Petar Ganchev

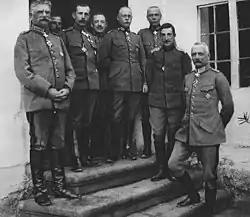
Ganchev (fourth from left) with German military officers and Prince Boris of Bulgaria on 16 November 1915

Petar Ganchev (8 January 1874 – 1950) was a Bulgarian military attaché. He helped negotiate Bulgaria's entry into World War I on the side of the Central Powers. He also attended the peace proceedings that resulted in the signing of the Treaty of Brest-Litovsk.